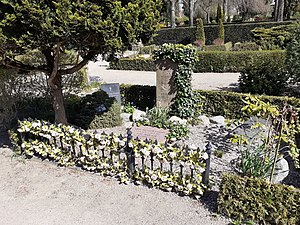
Hugo Larsen
Hogo Larsens grav på Holmens Kirkegård.
Hugo Valdemar Larsen var dansk maler, impressionist og realist.